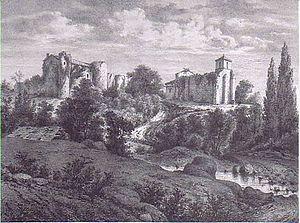
Village de Hérisson en Deux-Sèvres.
La famille Robin est une famille de la noblesse française, originaire de la région de Parthenay, en Poitou, et maintenue noble à Rennes en 1669.